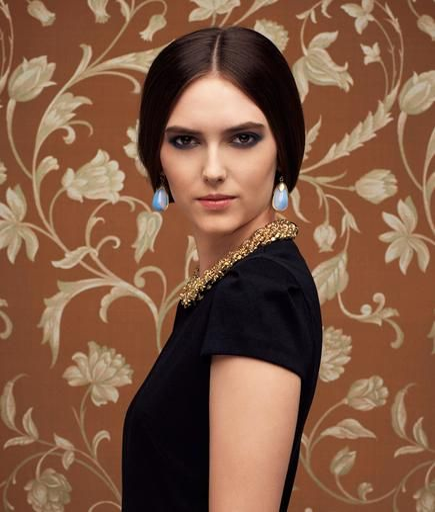
fool everyone into thinking you lopped off your long hair by pulling it into a faux bob .